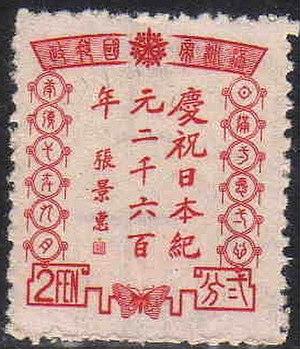
Le Mandchoukouo déclare son indépendance le 1ᵉʳ mars 1932 et, le 20 mars, le nouveau gouvernement annonce que le département des communications va remplacer l'administration chinoise à partir du 1ᵉʳ août. Cependant, les militaires japonais maintiennent une telle pression sur les postiers chinois que les autorités de Nankin ordonnent un blocus des activités postales. Ces dernières, sous administration chinoise, cessent totalement le 24 juillet 1932. Le département des communications de Xinjing met en place une nouvelle administration avec une telle promptitude que les bureaux sont rouverts le 26 juillet 1932 avec l'émission d'une première série courante.